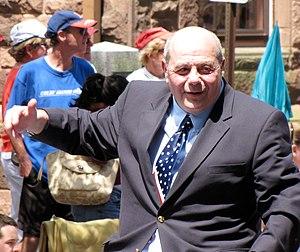
Buddy Cianci au défilé du 4 juillet 2009 de Bristol, dans le Rhode Island (États-Unis).